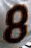
Number: 8